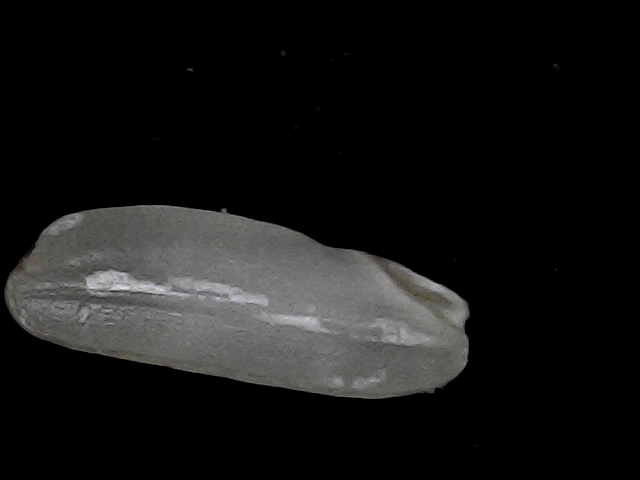
Rice variety: BD75